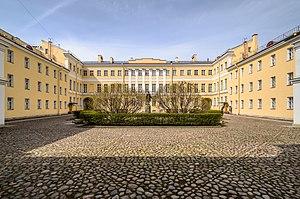
Le Musée national Pouchkine est un complexe de musées de la ville de Pouchkine, située sous la juridiction de Saint-Pétersbourg, consacré au poète Alexandre Pouchkine et à d'autres poètes russes. Il ne doit pas être confondu avec le musée situé à Moscou dont le nom est Musée des Beaux-Arts Pouchkine.